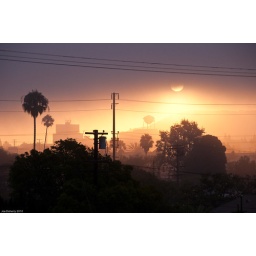
The water tower at Sony/MGM studios is silhoutted by the sun and fog in the early morning.